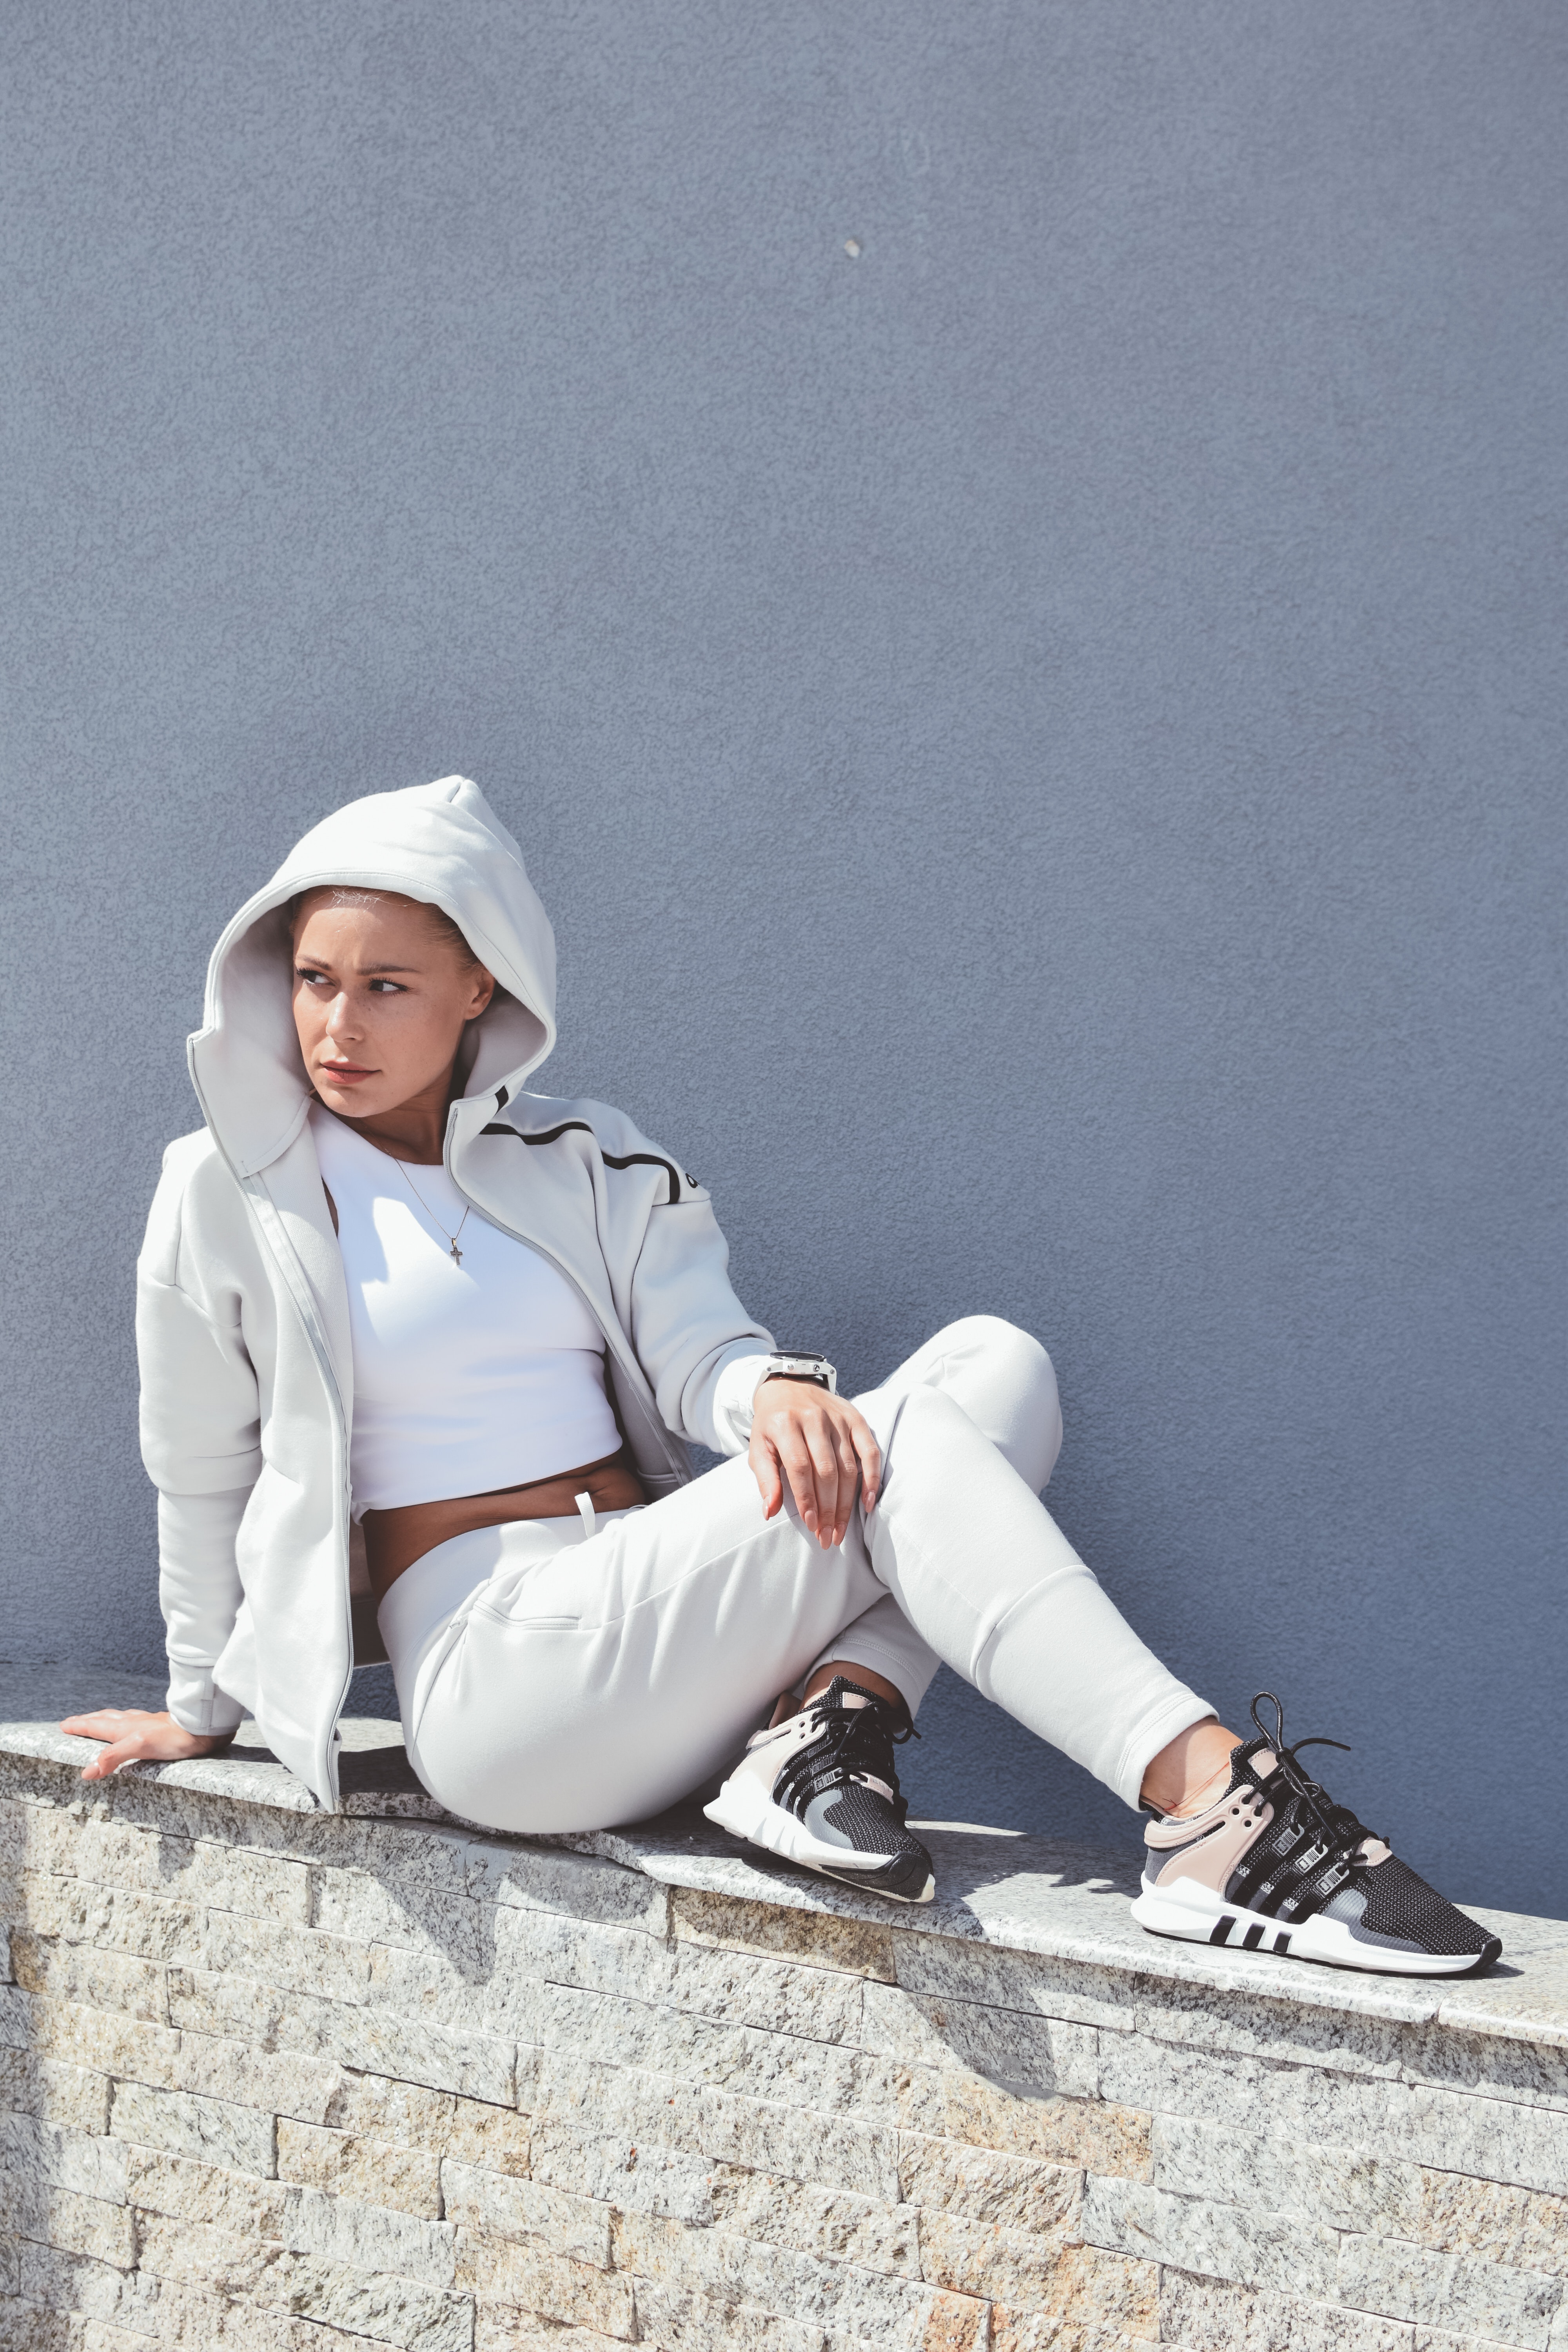
white, sitting, footwear, fashion, cool, wall, outerwear, leg, jeans, photography, knee, headgear, shoe, model, sleeve, trousers, photo shoot, jacket